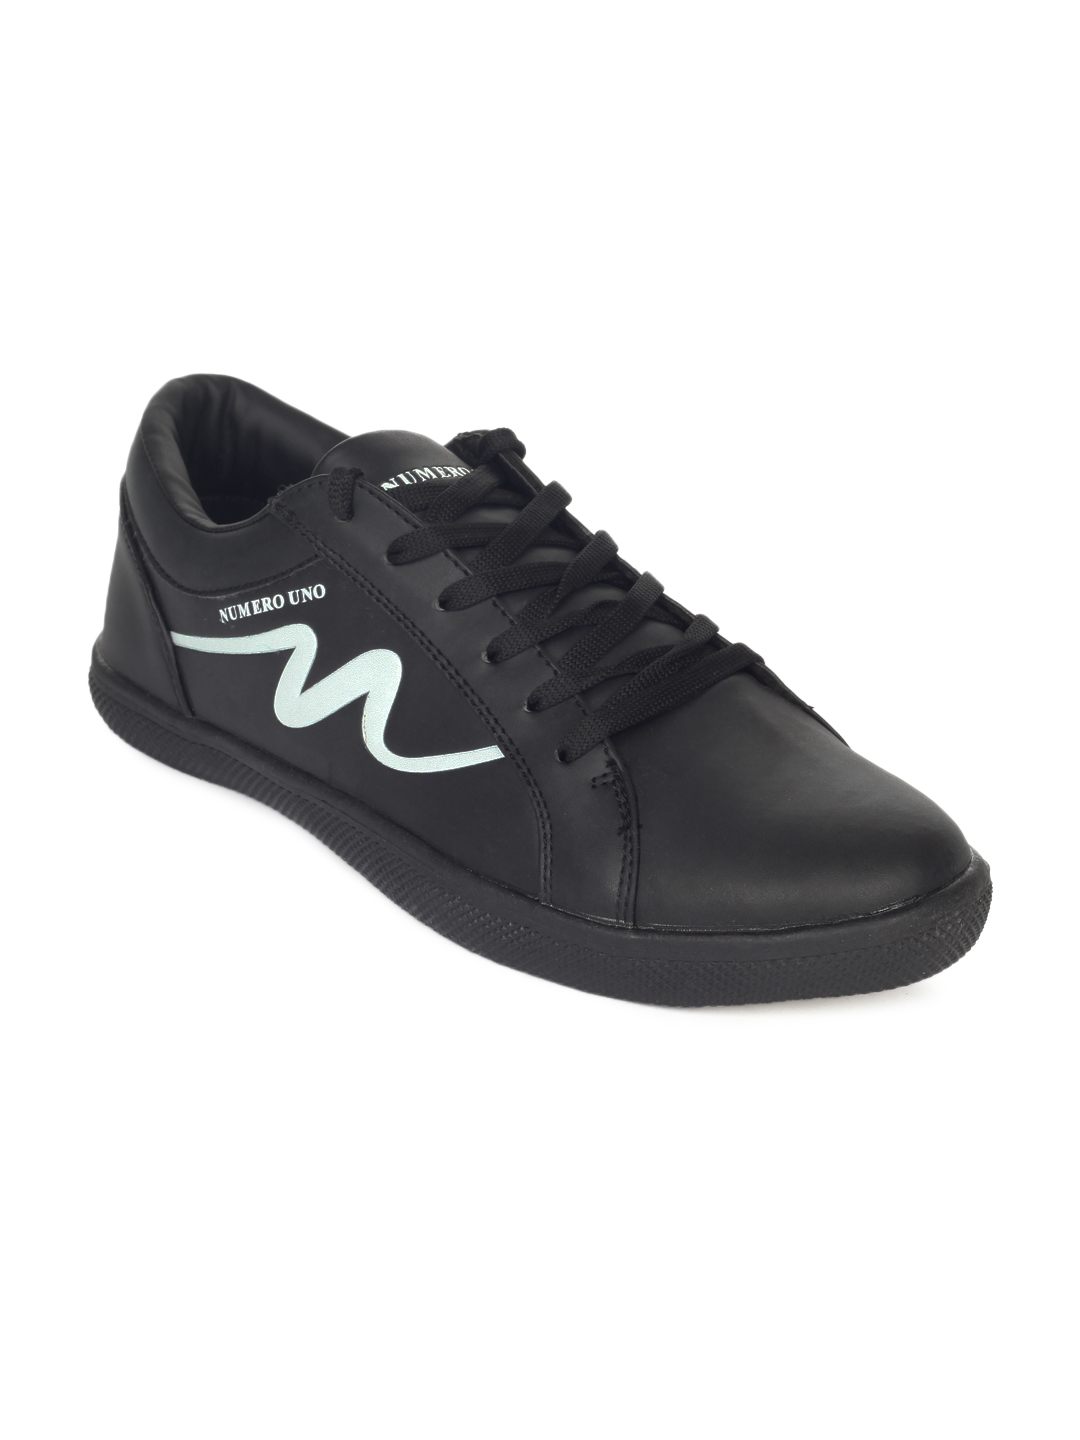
Numero Uno Men Black Shoe
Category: Footwear / Shoes / Casual Shoes
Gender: Men
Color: Black
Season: Summer 2012
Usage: Casual